Dalamar the Dark

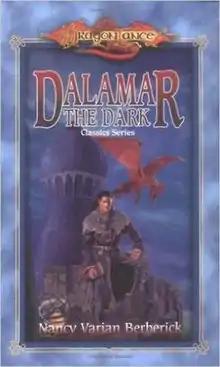
Cover of the first edition

Dalamar the Dark is a fantasy novel by Nancy Varian Berberick, set in the world of Dragonlance, and based on the "Dungeons & Dragons" role-playing game. It is the second novel in the "Dragonlance Classics" series. It was published in paperback in January 2000.